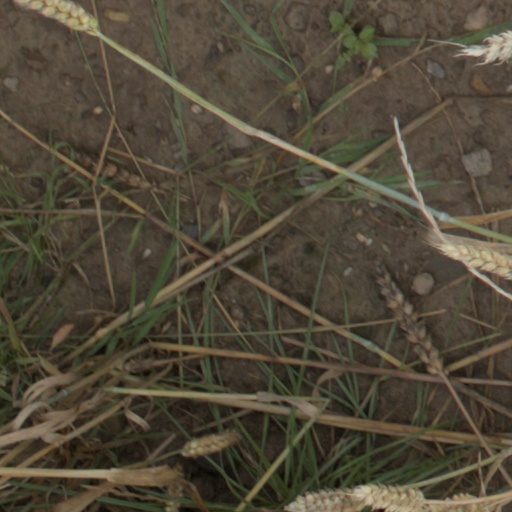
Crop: wheat